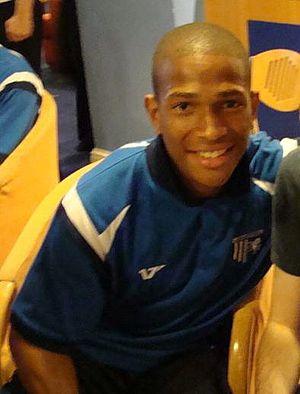
Simeon Jackson, né le 28 mars 1987 à Kingston, est un joueur international canadien de soccer qui évolue au poste d'attaquant à Stevenage.